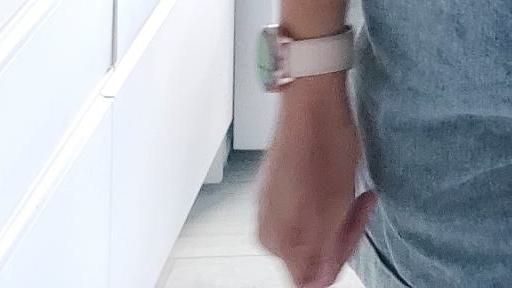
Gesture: no_gesture